Kirkby on Bain

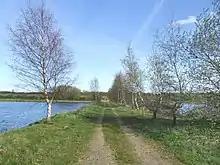
Bridleway through Kirkby Gravel Pits Nature Reserve

The village public house is the Ebrington Arms on Main Street which dates back to at least the 16th Century. It was popular with airmen from the nearby RAF Woodhall Spa famed for its links with the 617 Squadron Dambusters.